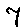
Label: 7